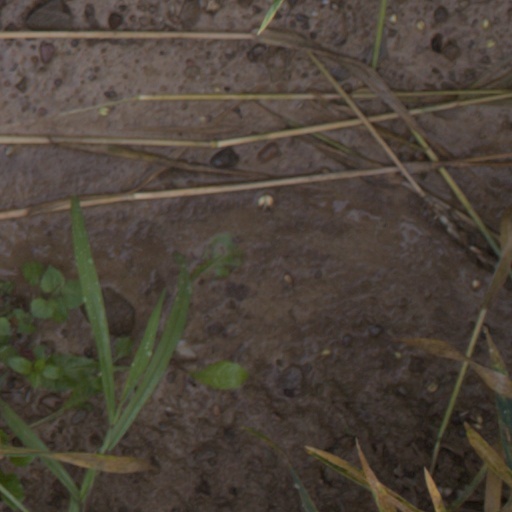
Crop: wheat